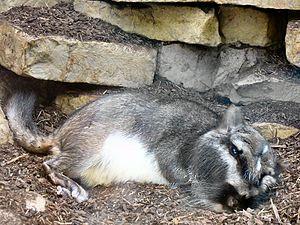
Lagostomus maximus se reposant. Zoo Wilhelma de Stuttgart. Allemagne.
Lagostomus maximus est une grande viscache, appelée aussi parfois « lièvre des pampas » ou viscache des plaines par les francophones. C'est un rongeur nocturne, herbivore et fouisseur qui vit en Amérique du Sud, plus précisément en Argentine, Bolivie et au Paraguay. Les argentins la nomment viscacha ou vizcacha. Cette espèce est la seule encore existante dans le genre Lagostomus.